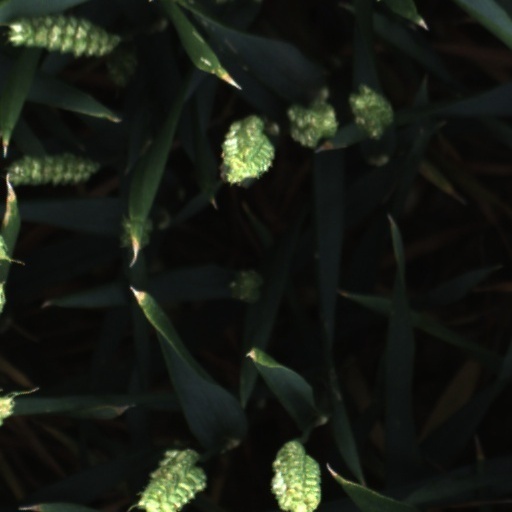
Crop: wheat